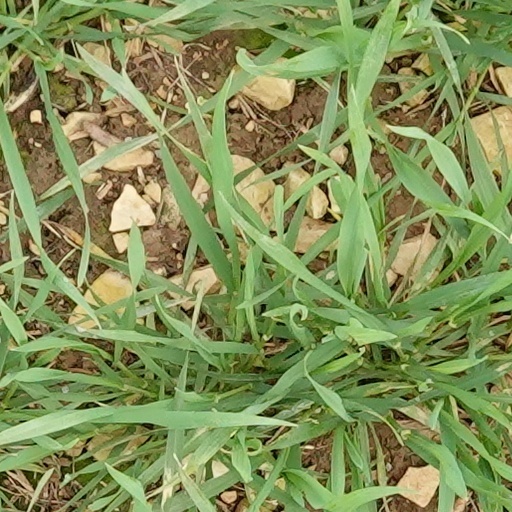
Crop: wheat